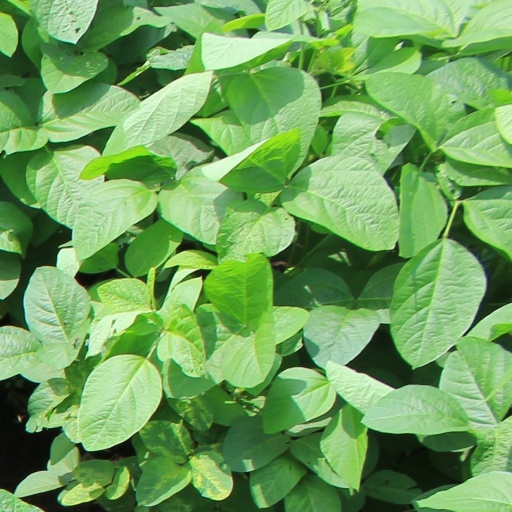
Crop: soybean